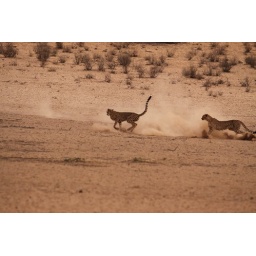
Cheetah chasing each other in the Auob river bed